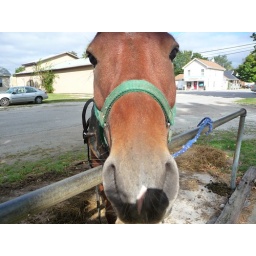
This was a friendly horse parked at the hitching post for the Amish people at the farmer's market in Howe on Saturday.